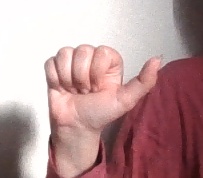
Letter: dhad